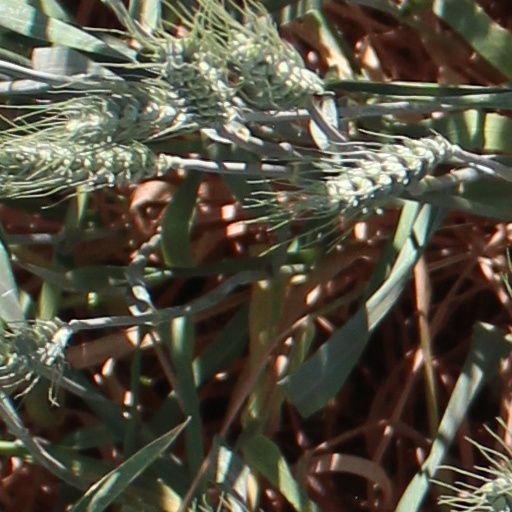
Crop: wheat